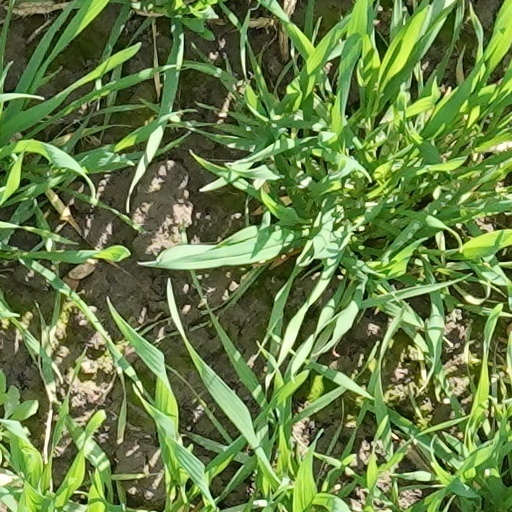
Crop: wheat